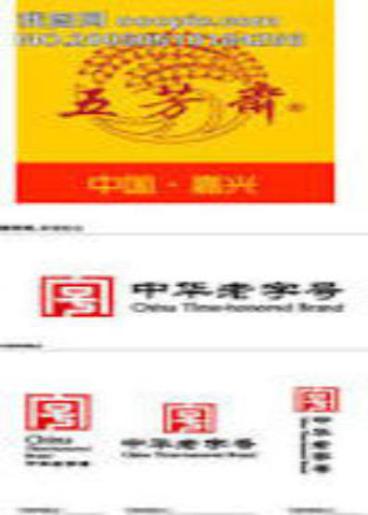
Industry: Food